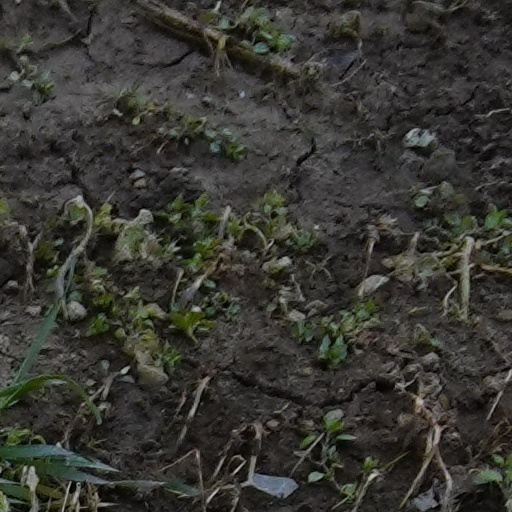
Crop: wheat